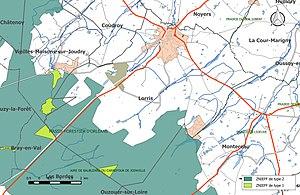
Carte des Zones naturelles d'intérêt écologique faunistique et Floristique (ZNIEFF) de la commune de fr:Lorris.
Lorris est une commune française située dans la région naturelle du Gâtinais, dans le département du Loiret en région Centre-Val de Loire.